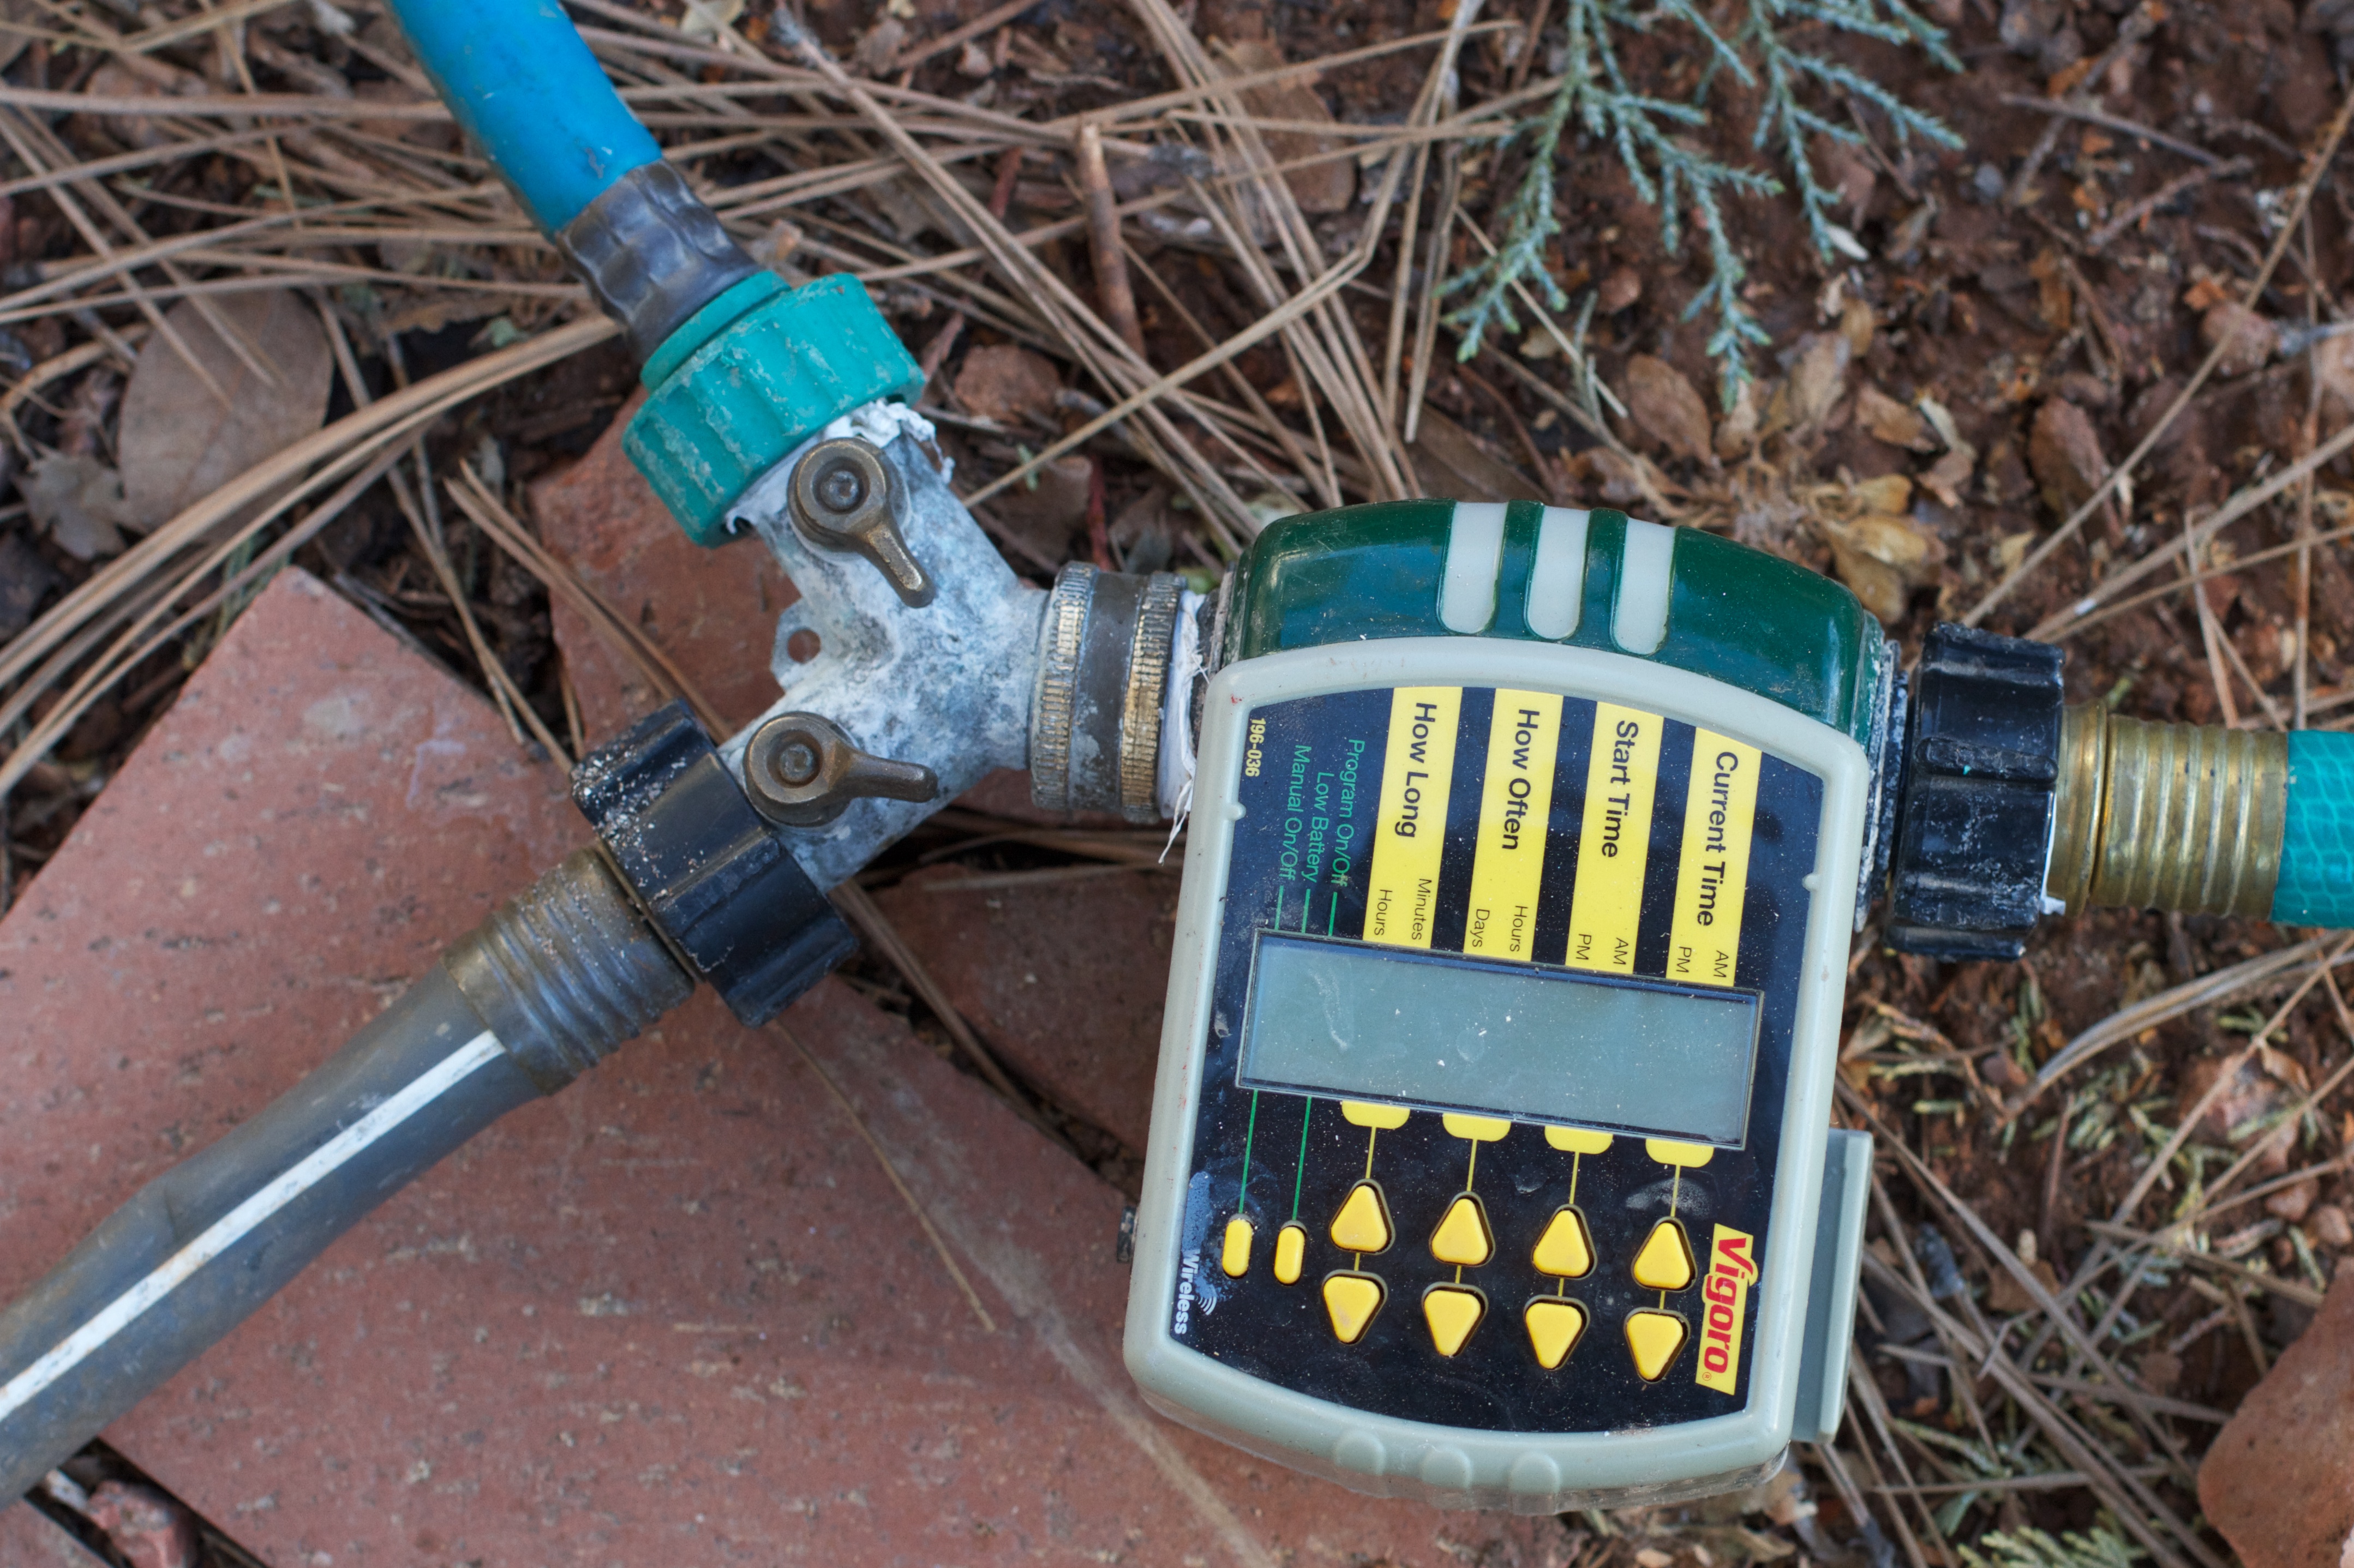
tool, vehicle